Misato Station (Saitama)

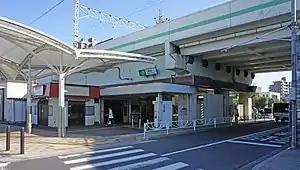
North entrance, September 2019

is a passenger railway station located in then city of Misato, Saitama, Japan, operated by East Japan Railway Company (JR East).